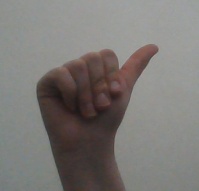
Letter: dhad